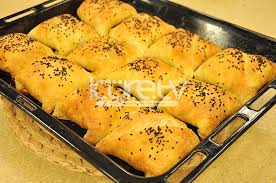
Yemek: borek